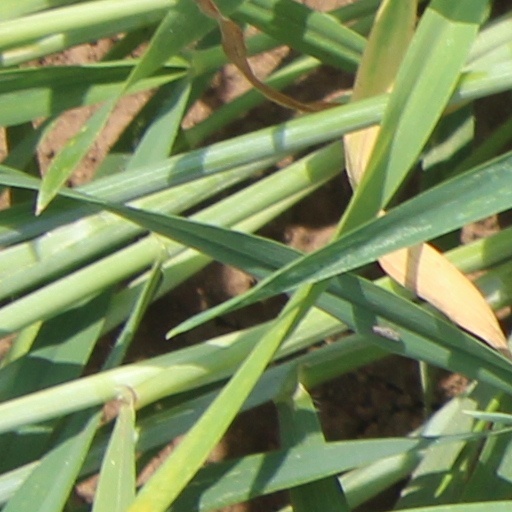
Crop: wheat